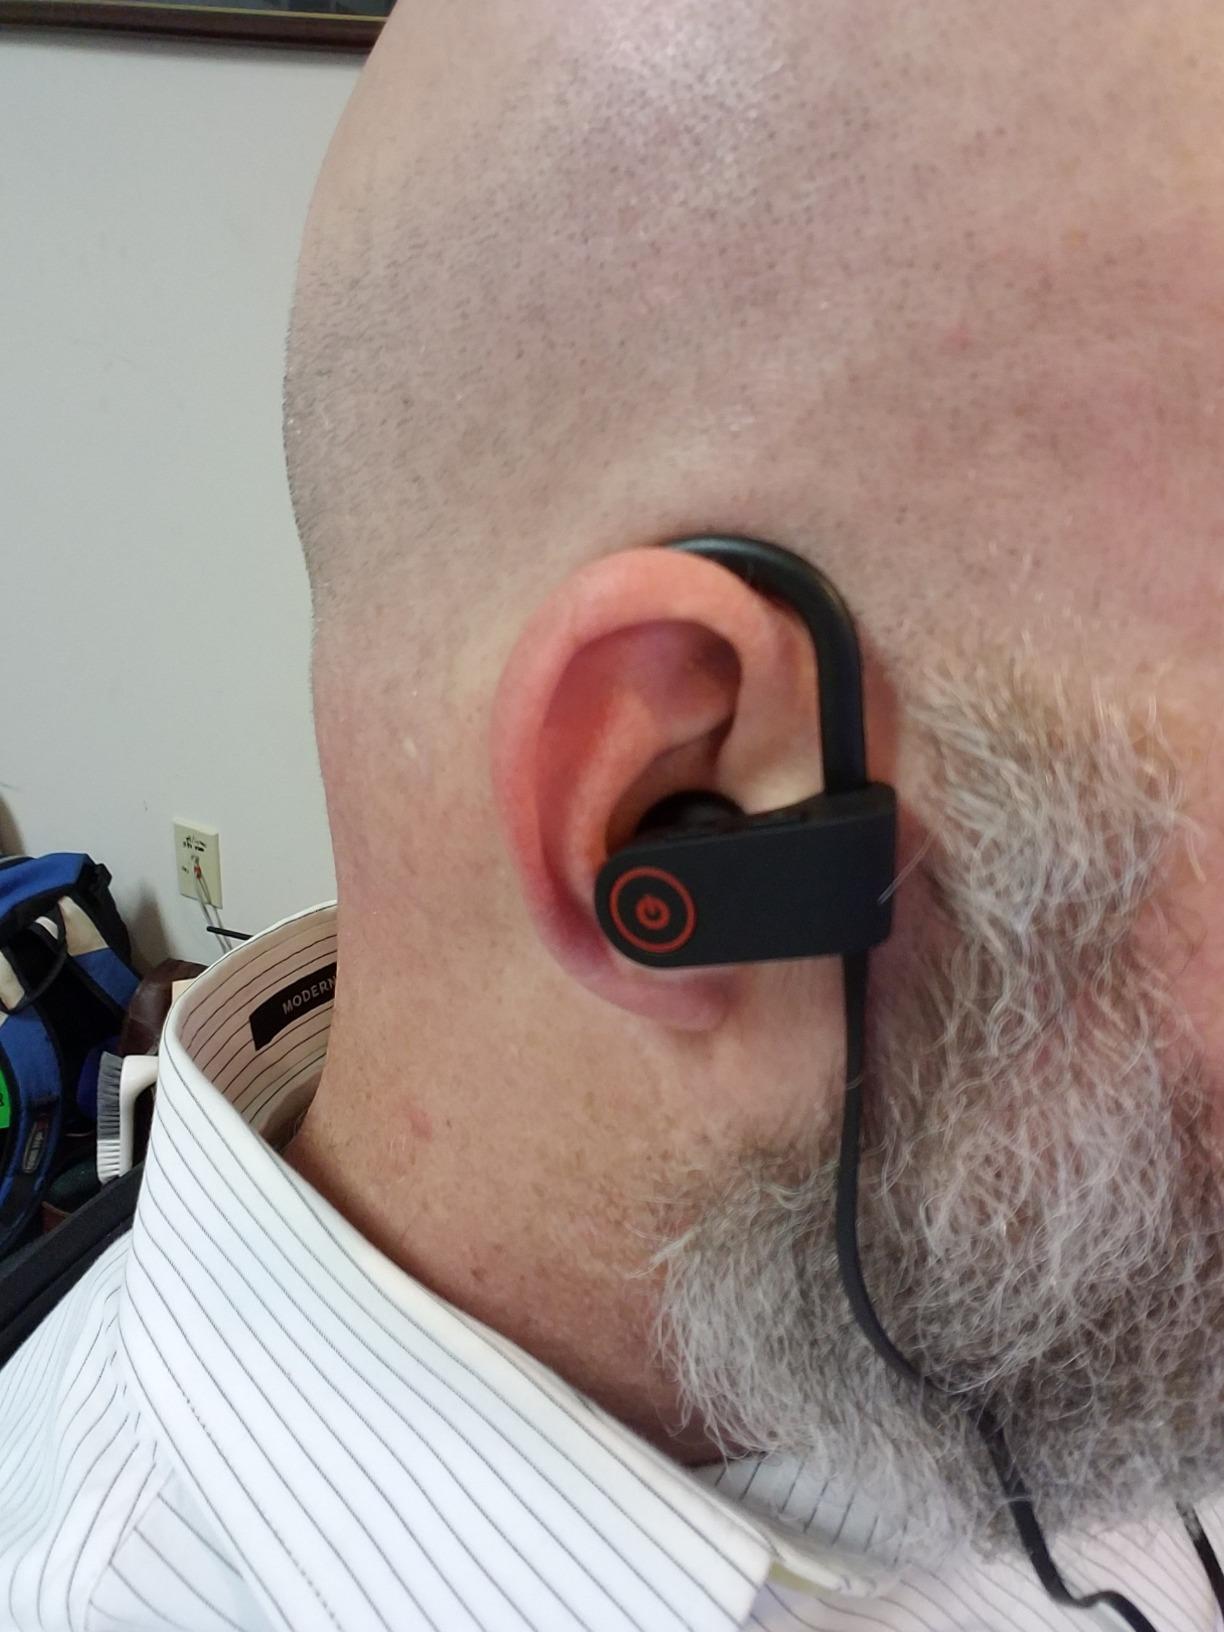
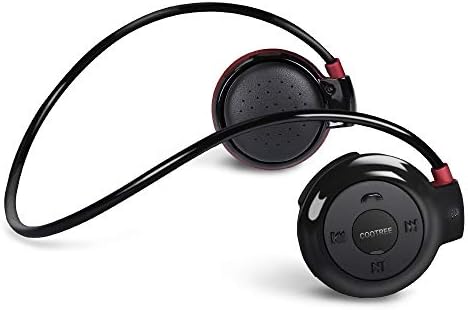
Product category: headphones
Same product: no